Neumagen-Dhron

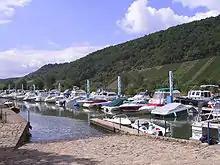
The harbour in

lies right on 53, although this does not run through the built-up area, which consequently has little road traffic. Right at is a bridge on this road, which affords a good and quick link to other nearby places. The Autobahn A 1 can be reached in 15 minutes, and along it, drivers can reach nearby cities such as Trier or Koblenz.